Ken Done

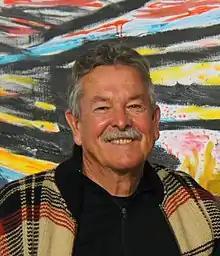
Done at Mosman Art Gallery in 2010

He was a UNICEF Australia Goodwill Ambassador from 1988 to 2024 and won the Australian father of the year award in 1989.